George N. Saegmuller

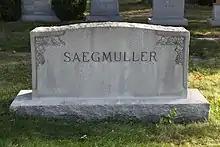
Grave of Saegmuller in Columbia Gardens Cemetery

He died on February 12, 1934, in Arlington, Virginia. He is buried in Columbia Gardens Cemetery in Arlington.